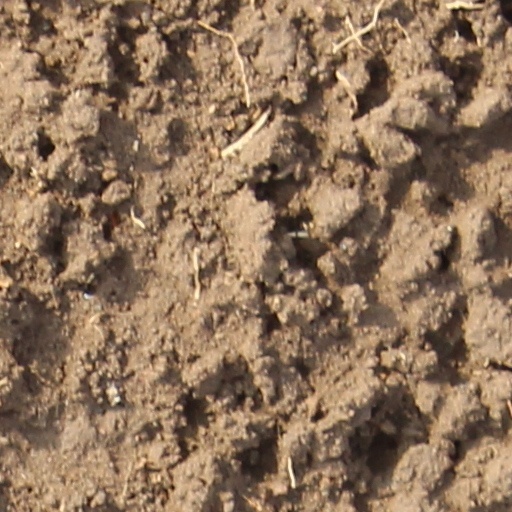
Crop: wheat